Kutch Lacuna

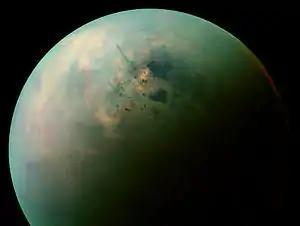
"Cassini" view of Titan's north polar seas and lakes in the near infrared.

It is located at 88.4°N and 217°W on Titan's surface and is 175km in length. The lake is composed of liquid ethane and methane and was detected by the "Cassini–Huygens" space probe. Indications are that it is an intermittent lake and so was named in 2013 after the Great Rann of Kutch, India-Pakistan.